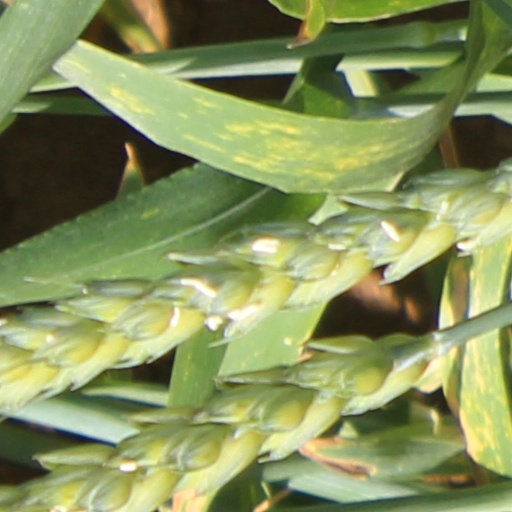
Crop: wheat